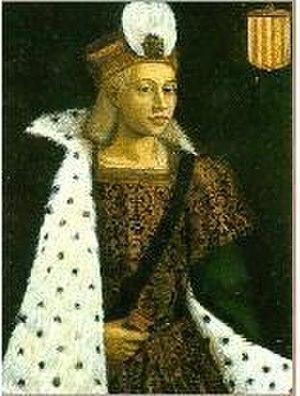
Raimond-Bérenger II, aussi connu comme Tête d'étoupe pour son épaisse chevelure, fut comte de Barcelone entre 1076 et 1082.